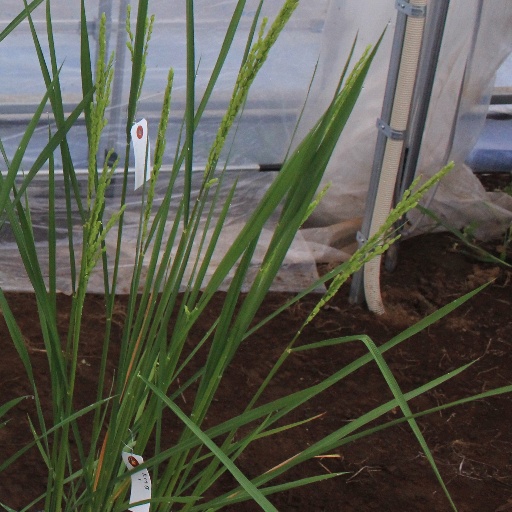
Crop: rice